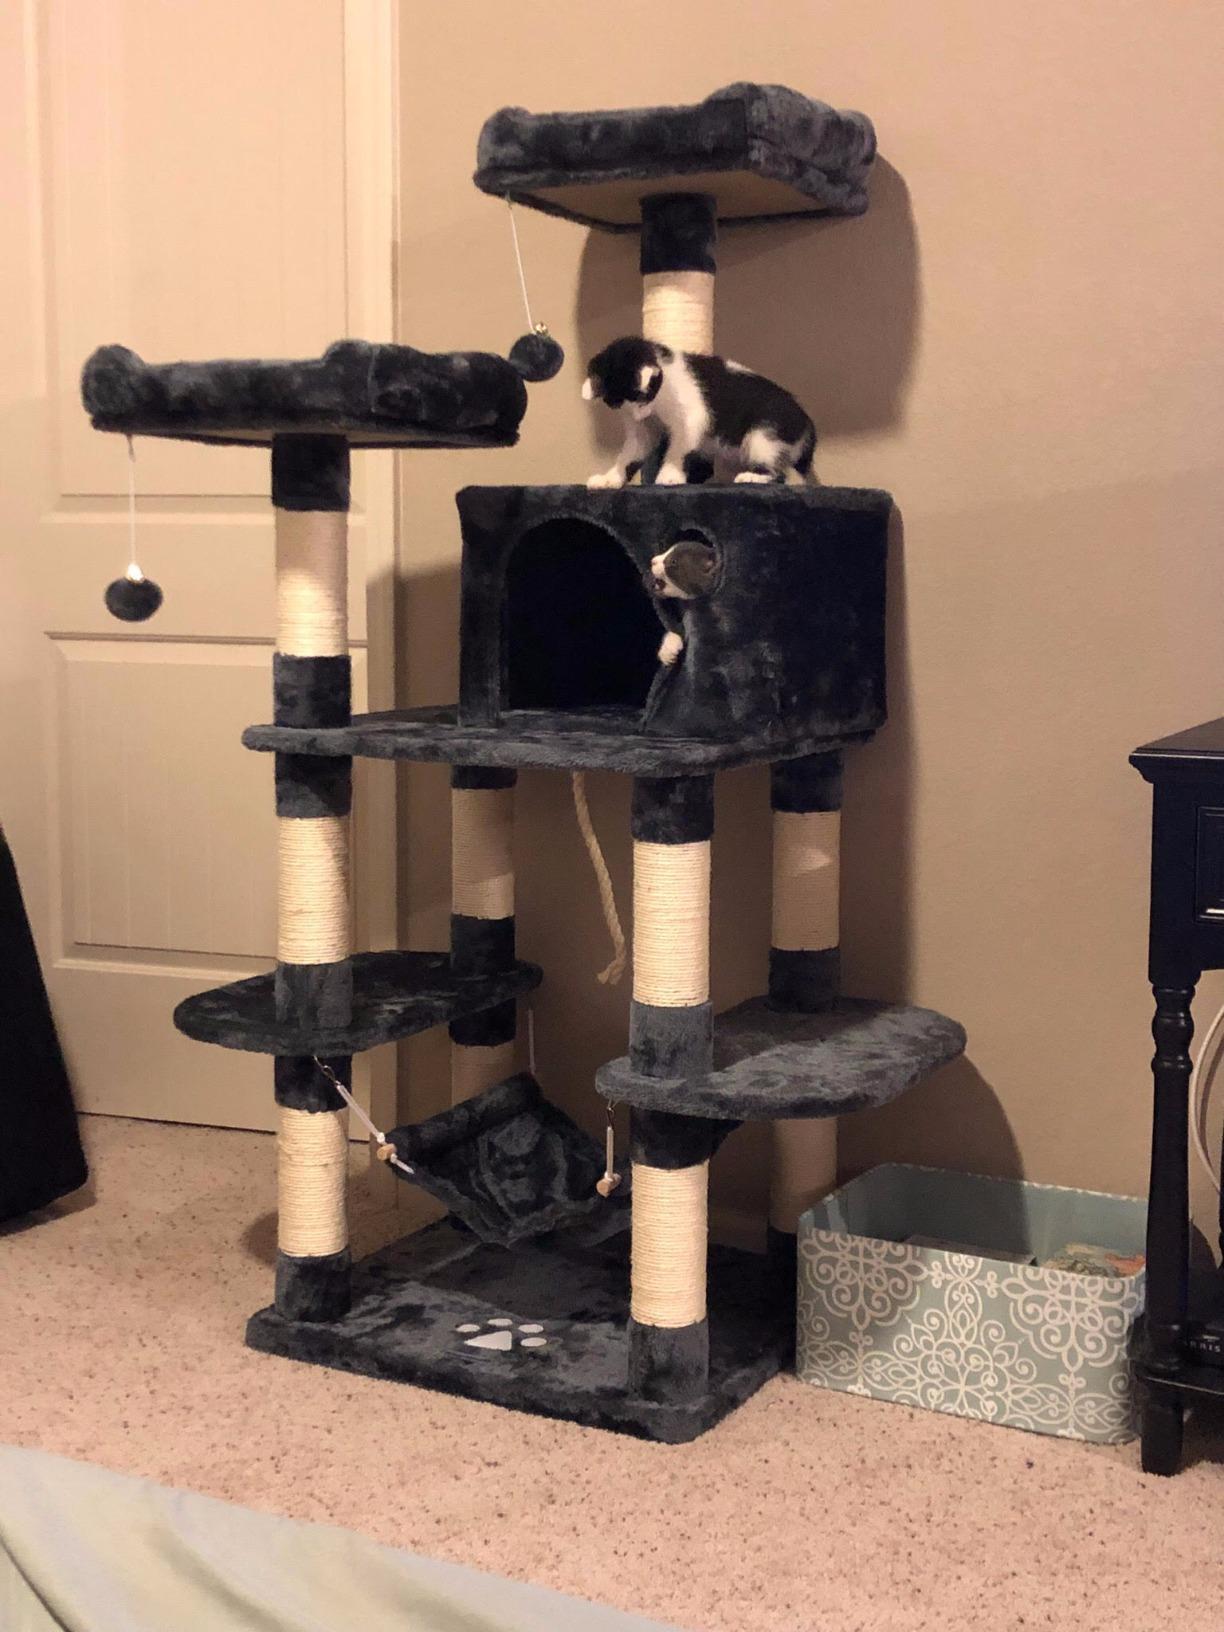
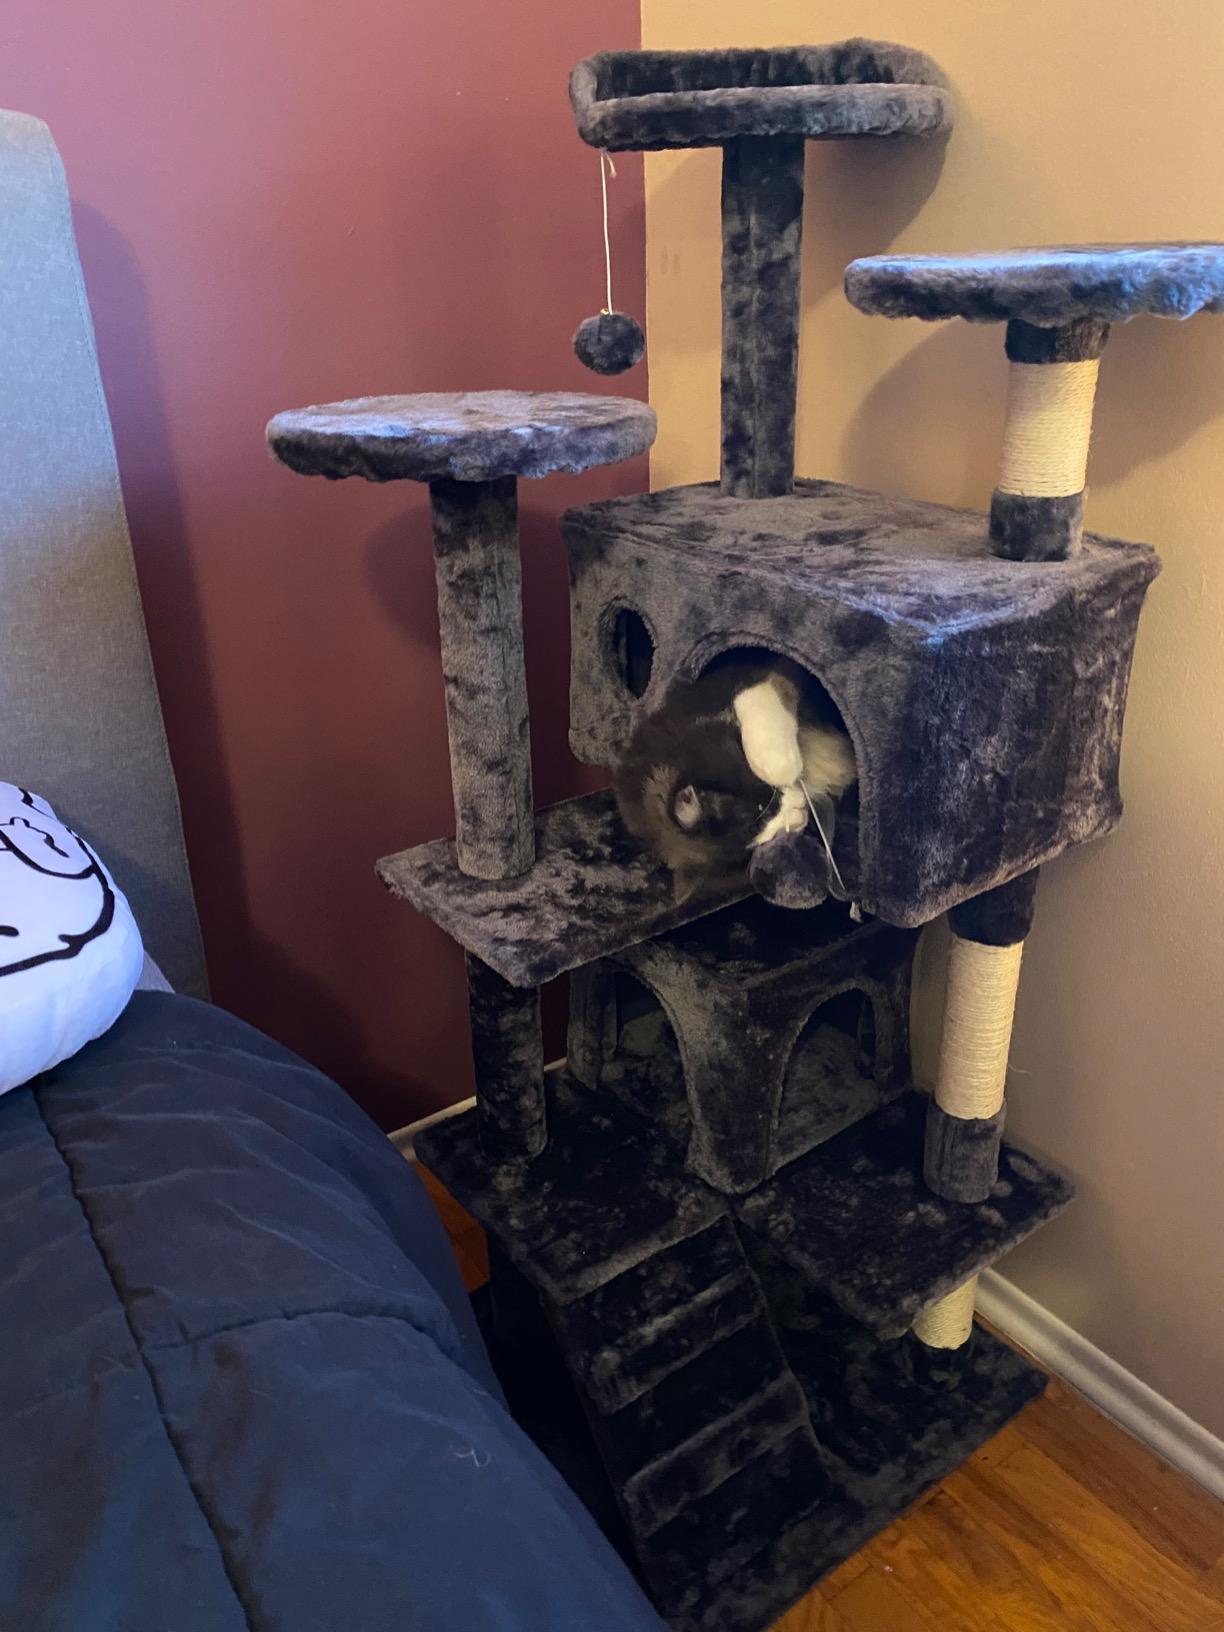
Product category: items_cat tree
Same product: no